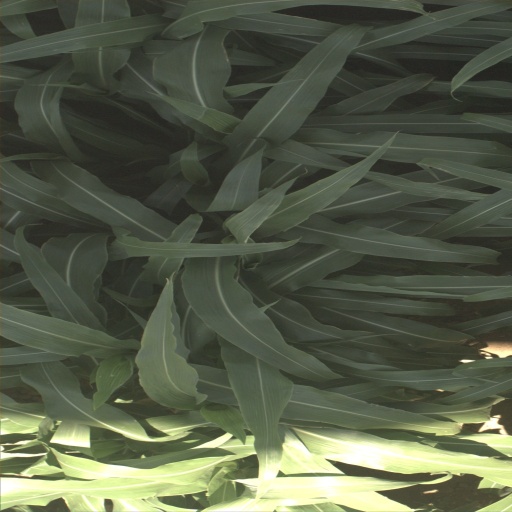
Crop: sorghum